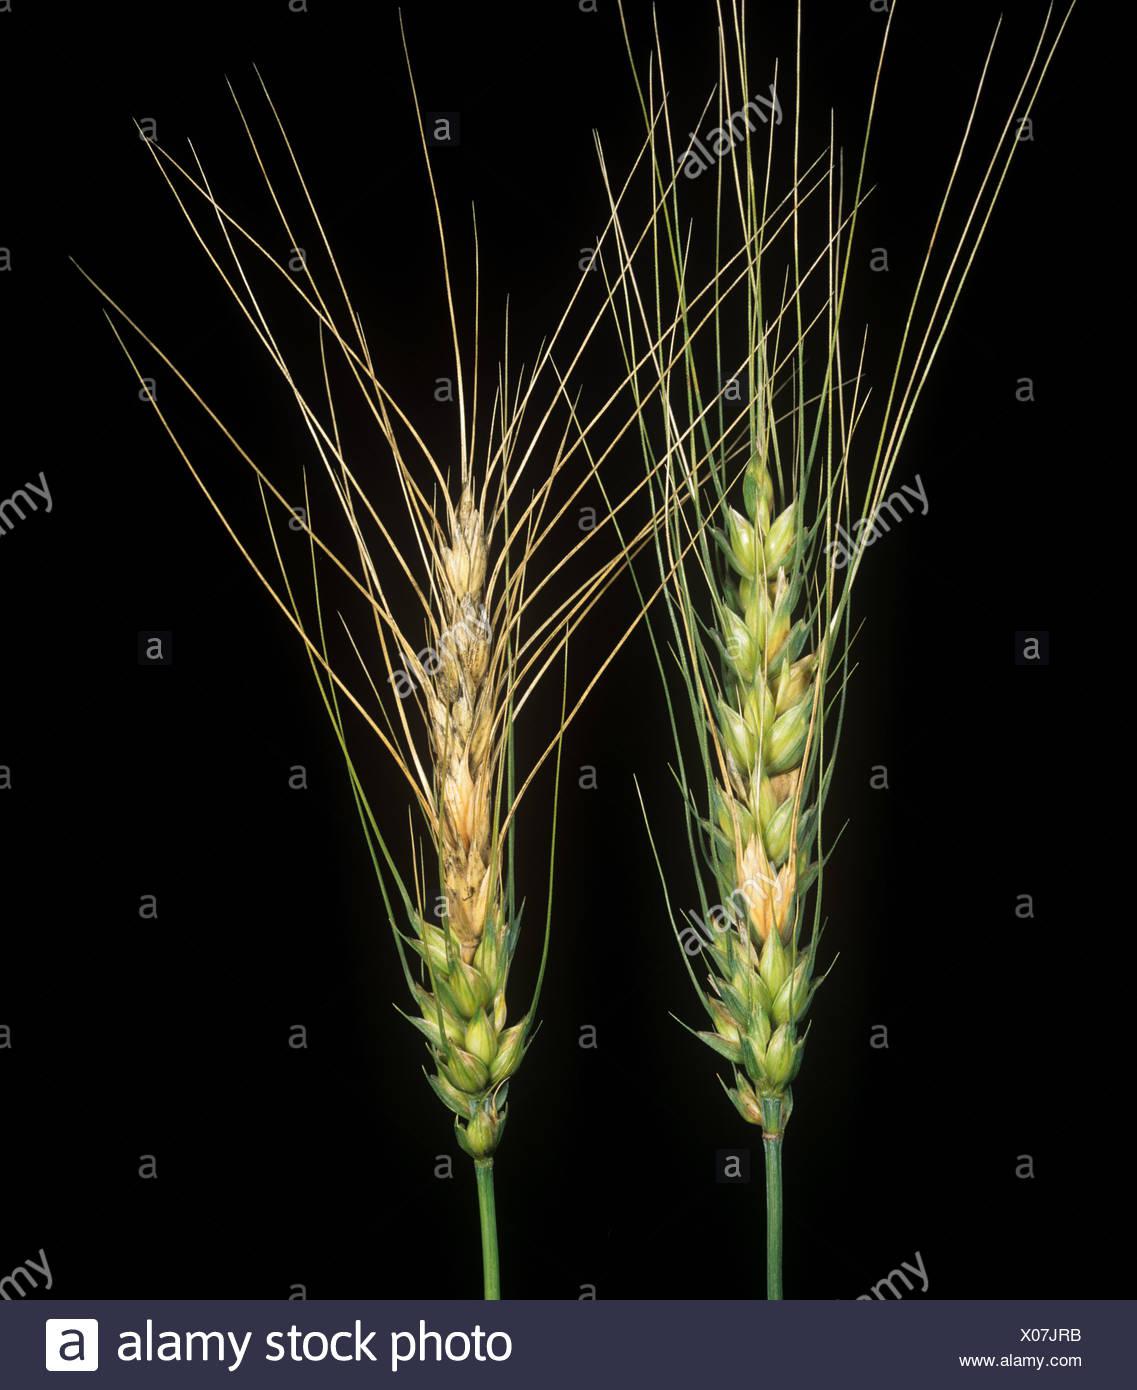
Plant: Wheat
Disease: wheat head scab